Piero Floriani

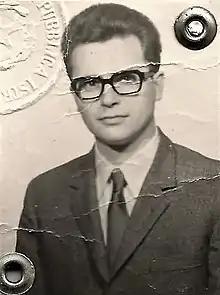
Piero Floriani in 1970

He was a professor of philology and Italian literature at Pisa University.